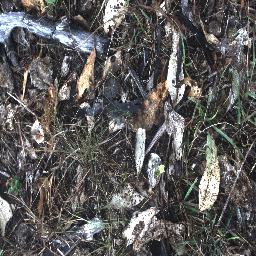
Label: negative